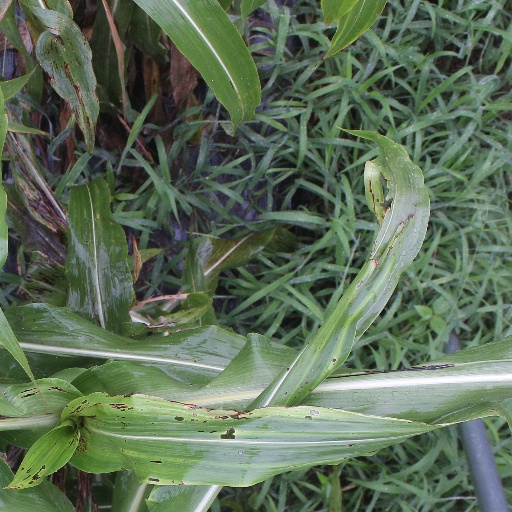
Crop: sorghum